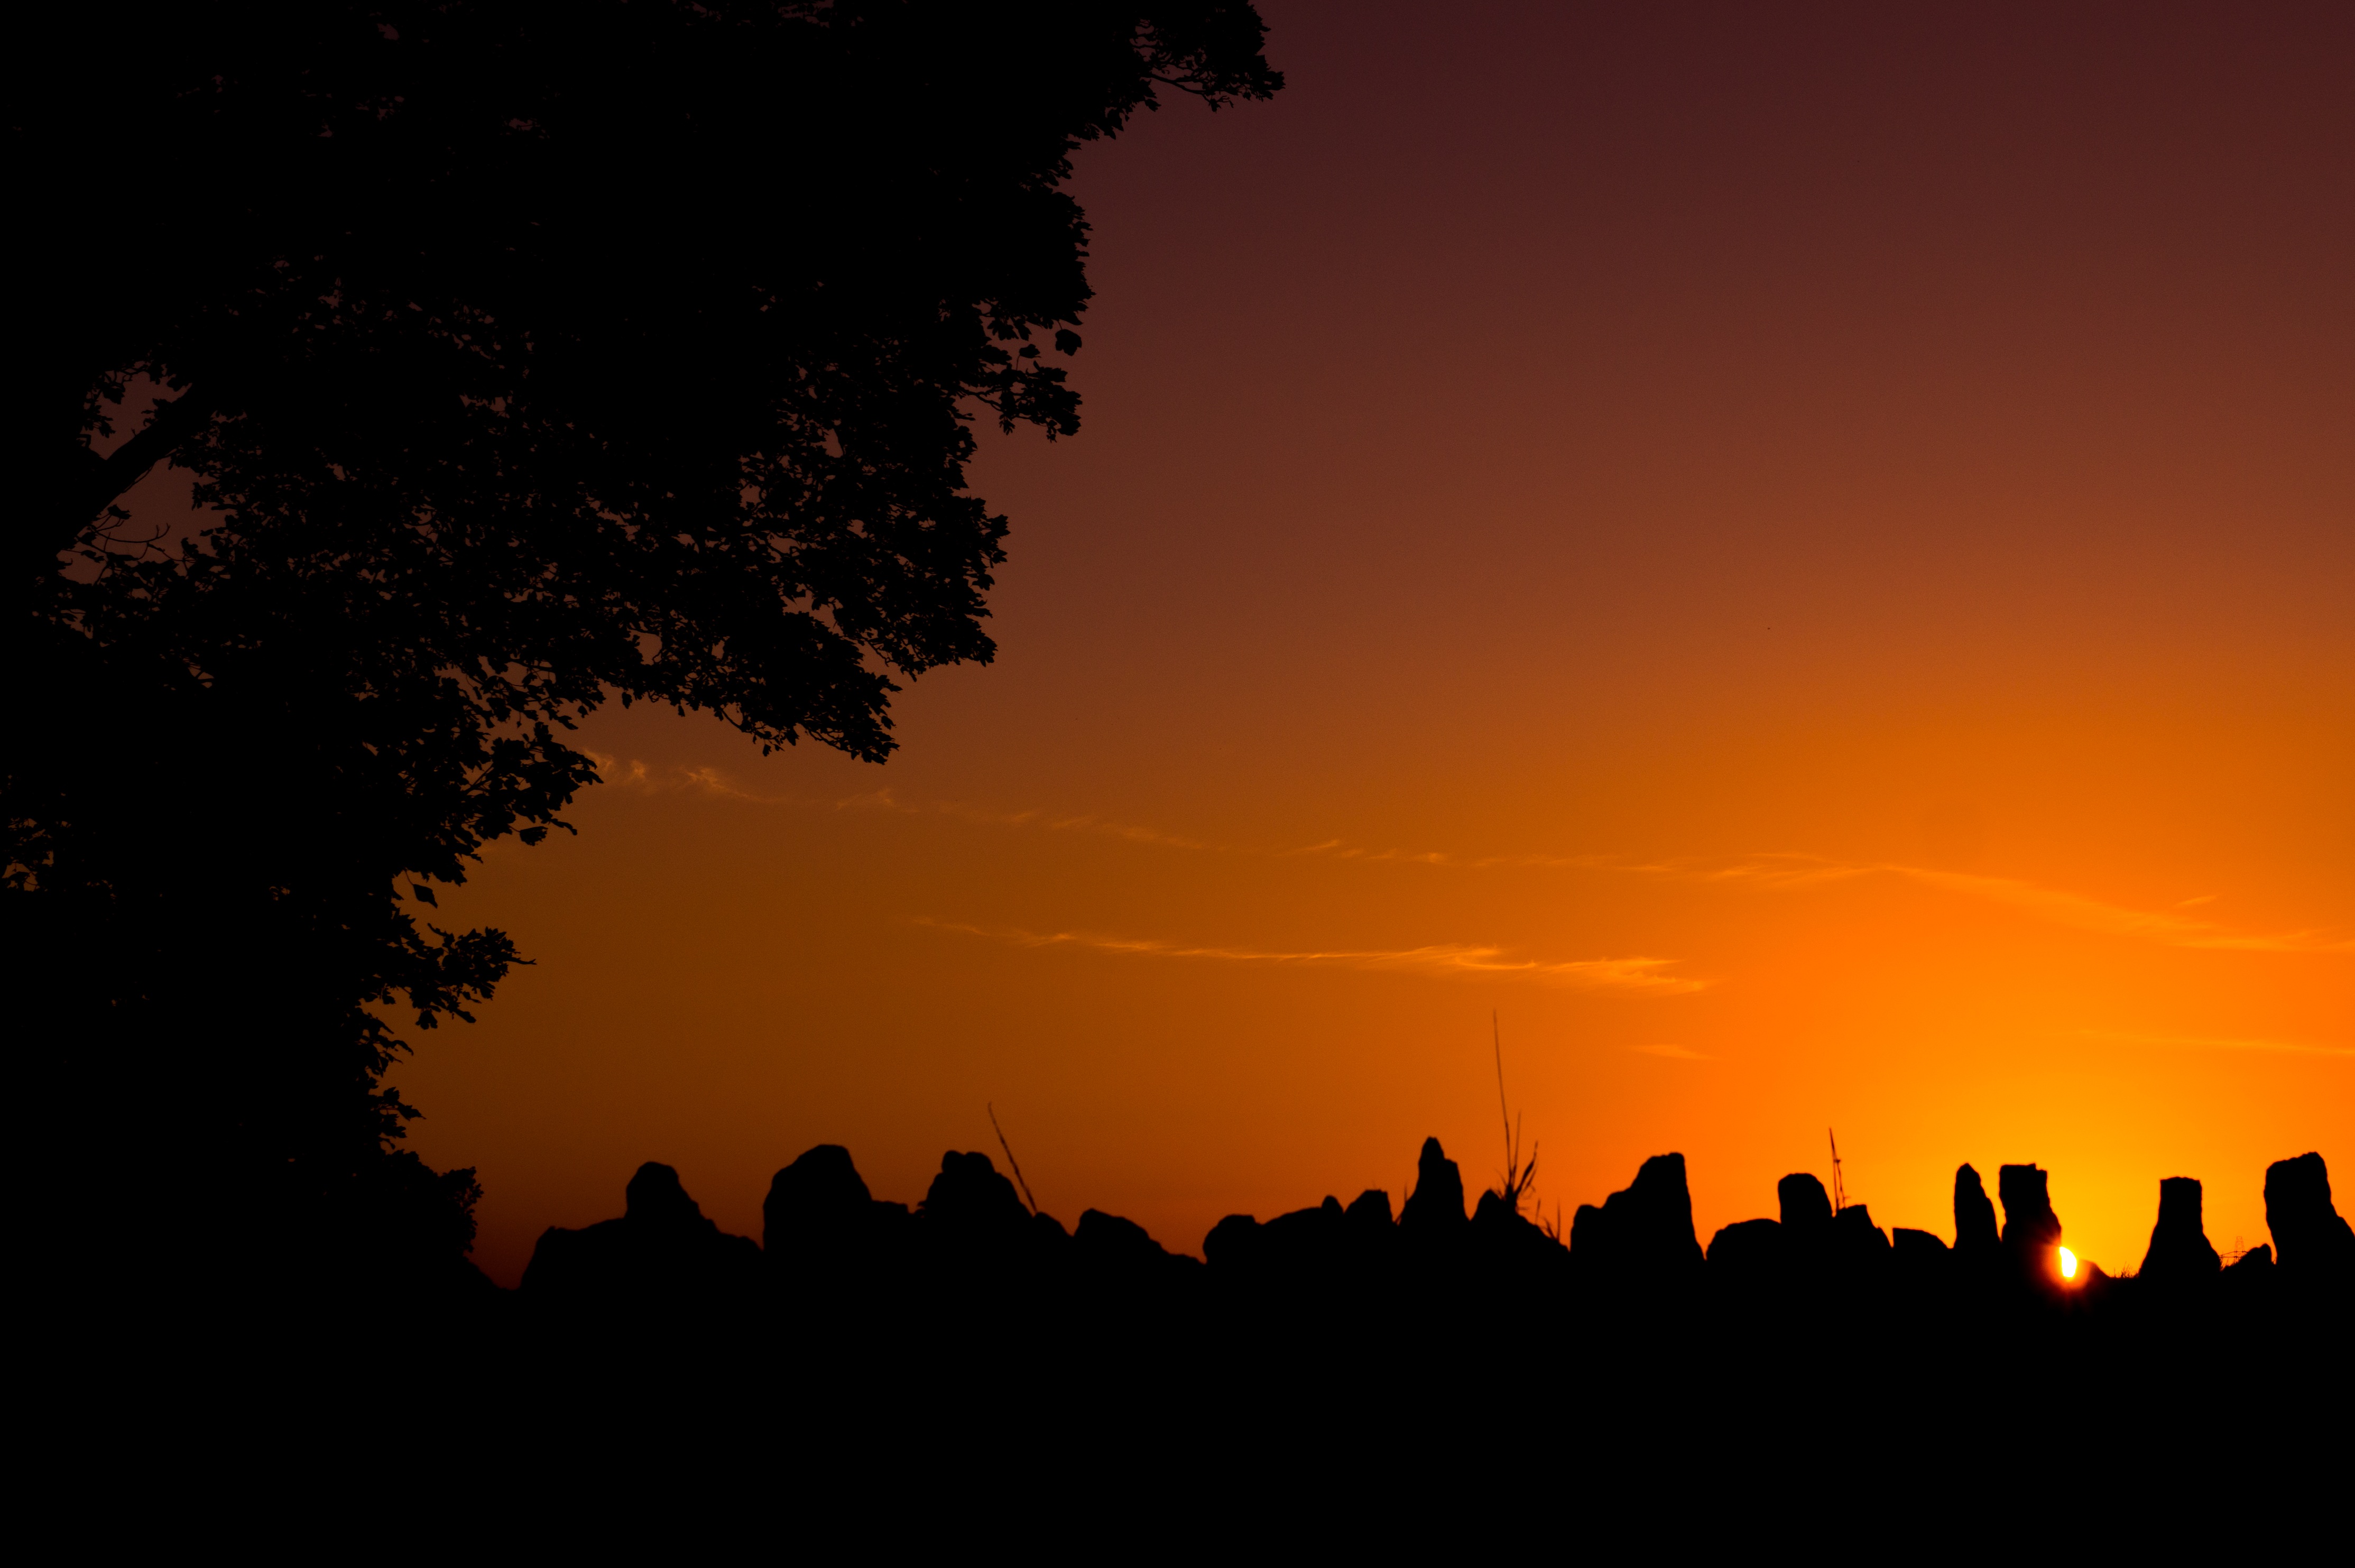
landscape, tree, horizon, silhouette, cloud, sky, sun, sunrise, sunset, skyline, sunlight, morning, shade, dawn, atmosphere, dusk, evening, twilight, orange, color, peaceful, black, scene, afterglow, atmospheric phenomenon, red sky at morning